Zofia Stryjeńska

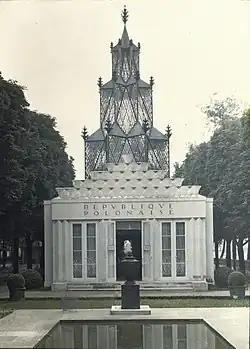
Poland's pavilion in Paris in 1925 was decorated by Zofia Stryjeńska.

On 4 November 1916 Zofia married Karol Stryjeński, an architect of the Zakopane style. They had three children: daughter Magda and twins Jacek and Jan. Stryjeński introduced his wife to his friends, artists and representatives of world literature. She met, among others, Władysław Skoczylas, Henryk Kune, Stefan Żeromski, Władysław Reymont, Stanisław Ignacy Witkiewicz and later several poets of the Skamander group.